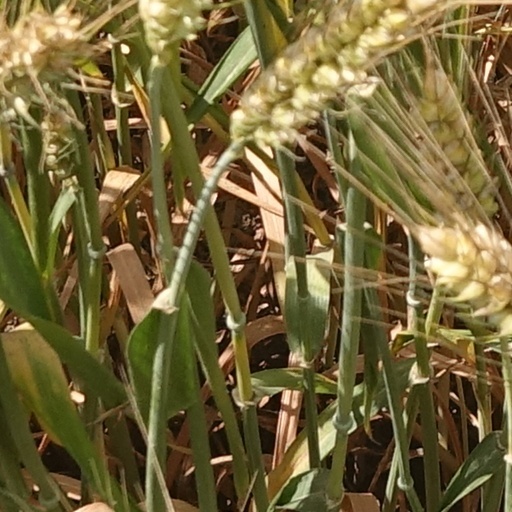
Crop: wheat